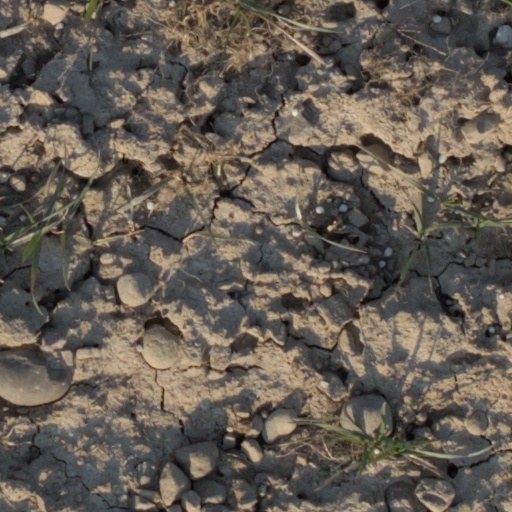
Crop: wheat